Spice Girls

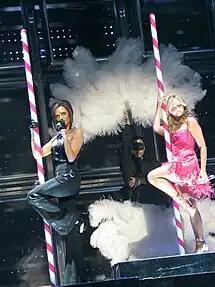
Beckham and Bunton performing "2 Become 1" in Las Vegas on 11 December 2007. The song, which addresses the importance of safe sex, has been praised for its sex-positive message.

The Spice Girls' lyrics promote female empowerment and solidarity. Given the young age of their target audience, Lucy Jones of "The Independent" said the Spice Girls' songs were subversive for their time: "The lyrics were active rather than passive: taking, grabbing, laying it down – all the things little girls were taught never to do. 'Stop right now, thank you very much'. 'Who do you think you are?' 'I'll tell you what I want, what I really, really want'." Musicologist Nicola Dibben cited "Say You'll Be There" as an example of how the Spice Girls inverted traditional gender roles in their lyrics, depicting a man who has fallen in love and displays too much emotion and a woman who remains independent and in control. The Spice Girls emphasised the importance of sisterhood over romance in songs such as "Wannabe", and embraced safe sex in "2 Become 1".